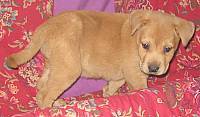
Label: dog